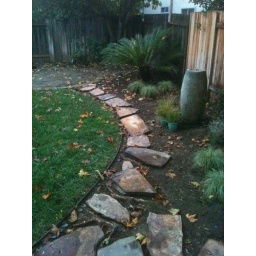
Fountain now installed, and flagstones are positioned around existing roots. Still need to lay a sand bed and level them.